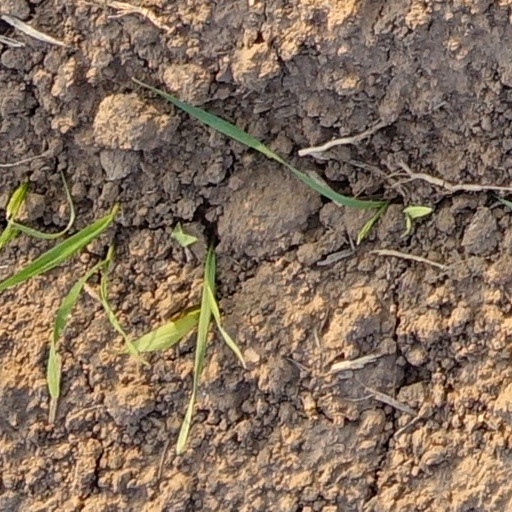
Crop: wheat